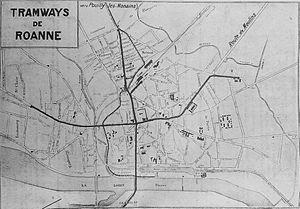
Plan du réseau de tramway de Roanne, éditée par l'Annuaire des Chemins de fer et des Tramways (ancien Marchal)
Le tramway de Roanne est un ancien réseau de tramway, aujourd'hui disparu. Après plusieurs tentatives infructueuses visant la mise en place d'un service de tramways hippomobiles au cours de la deuxième moitié du XIXᵉ siècle, le réseau de tramway électrique fonctionne à Roanne entre 1901 et 1949.
L'arsenal de Roanne est un ensemble industriel militaire français, situé à Roanne dans la Loire. Créé en 1917 dans le contexte de la Première Guerre mondiale, il est aujourd'hui en majorité démantelé. Il constitue pourtant encore un élément structurant de la région roannaise, et un quartier des villes de Roanne et Mably.